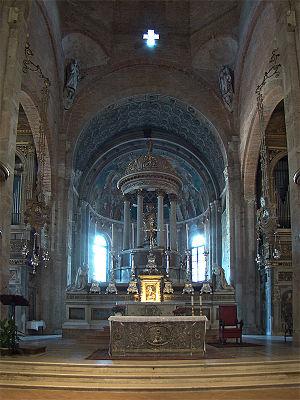
La Basilique San Simpliciano est un lieu de culte catholique situé dans le centre historique de Milan.